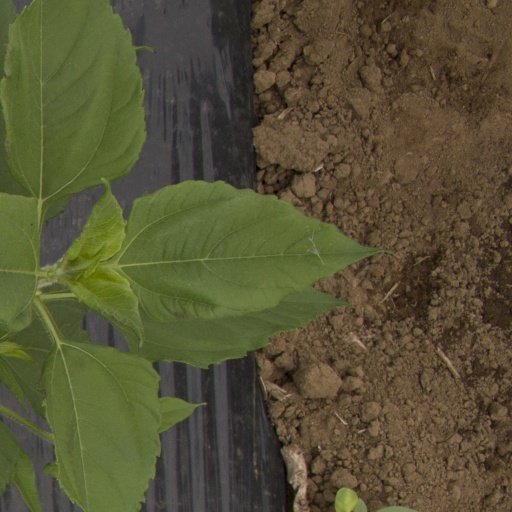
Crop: Jerusalem artichoke